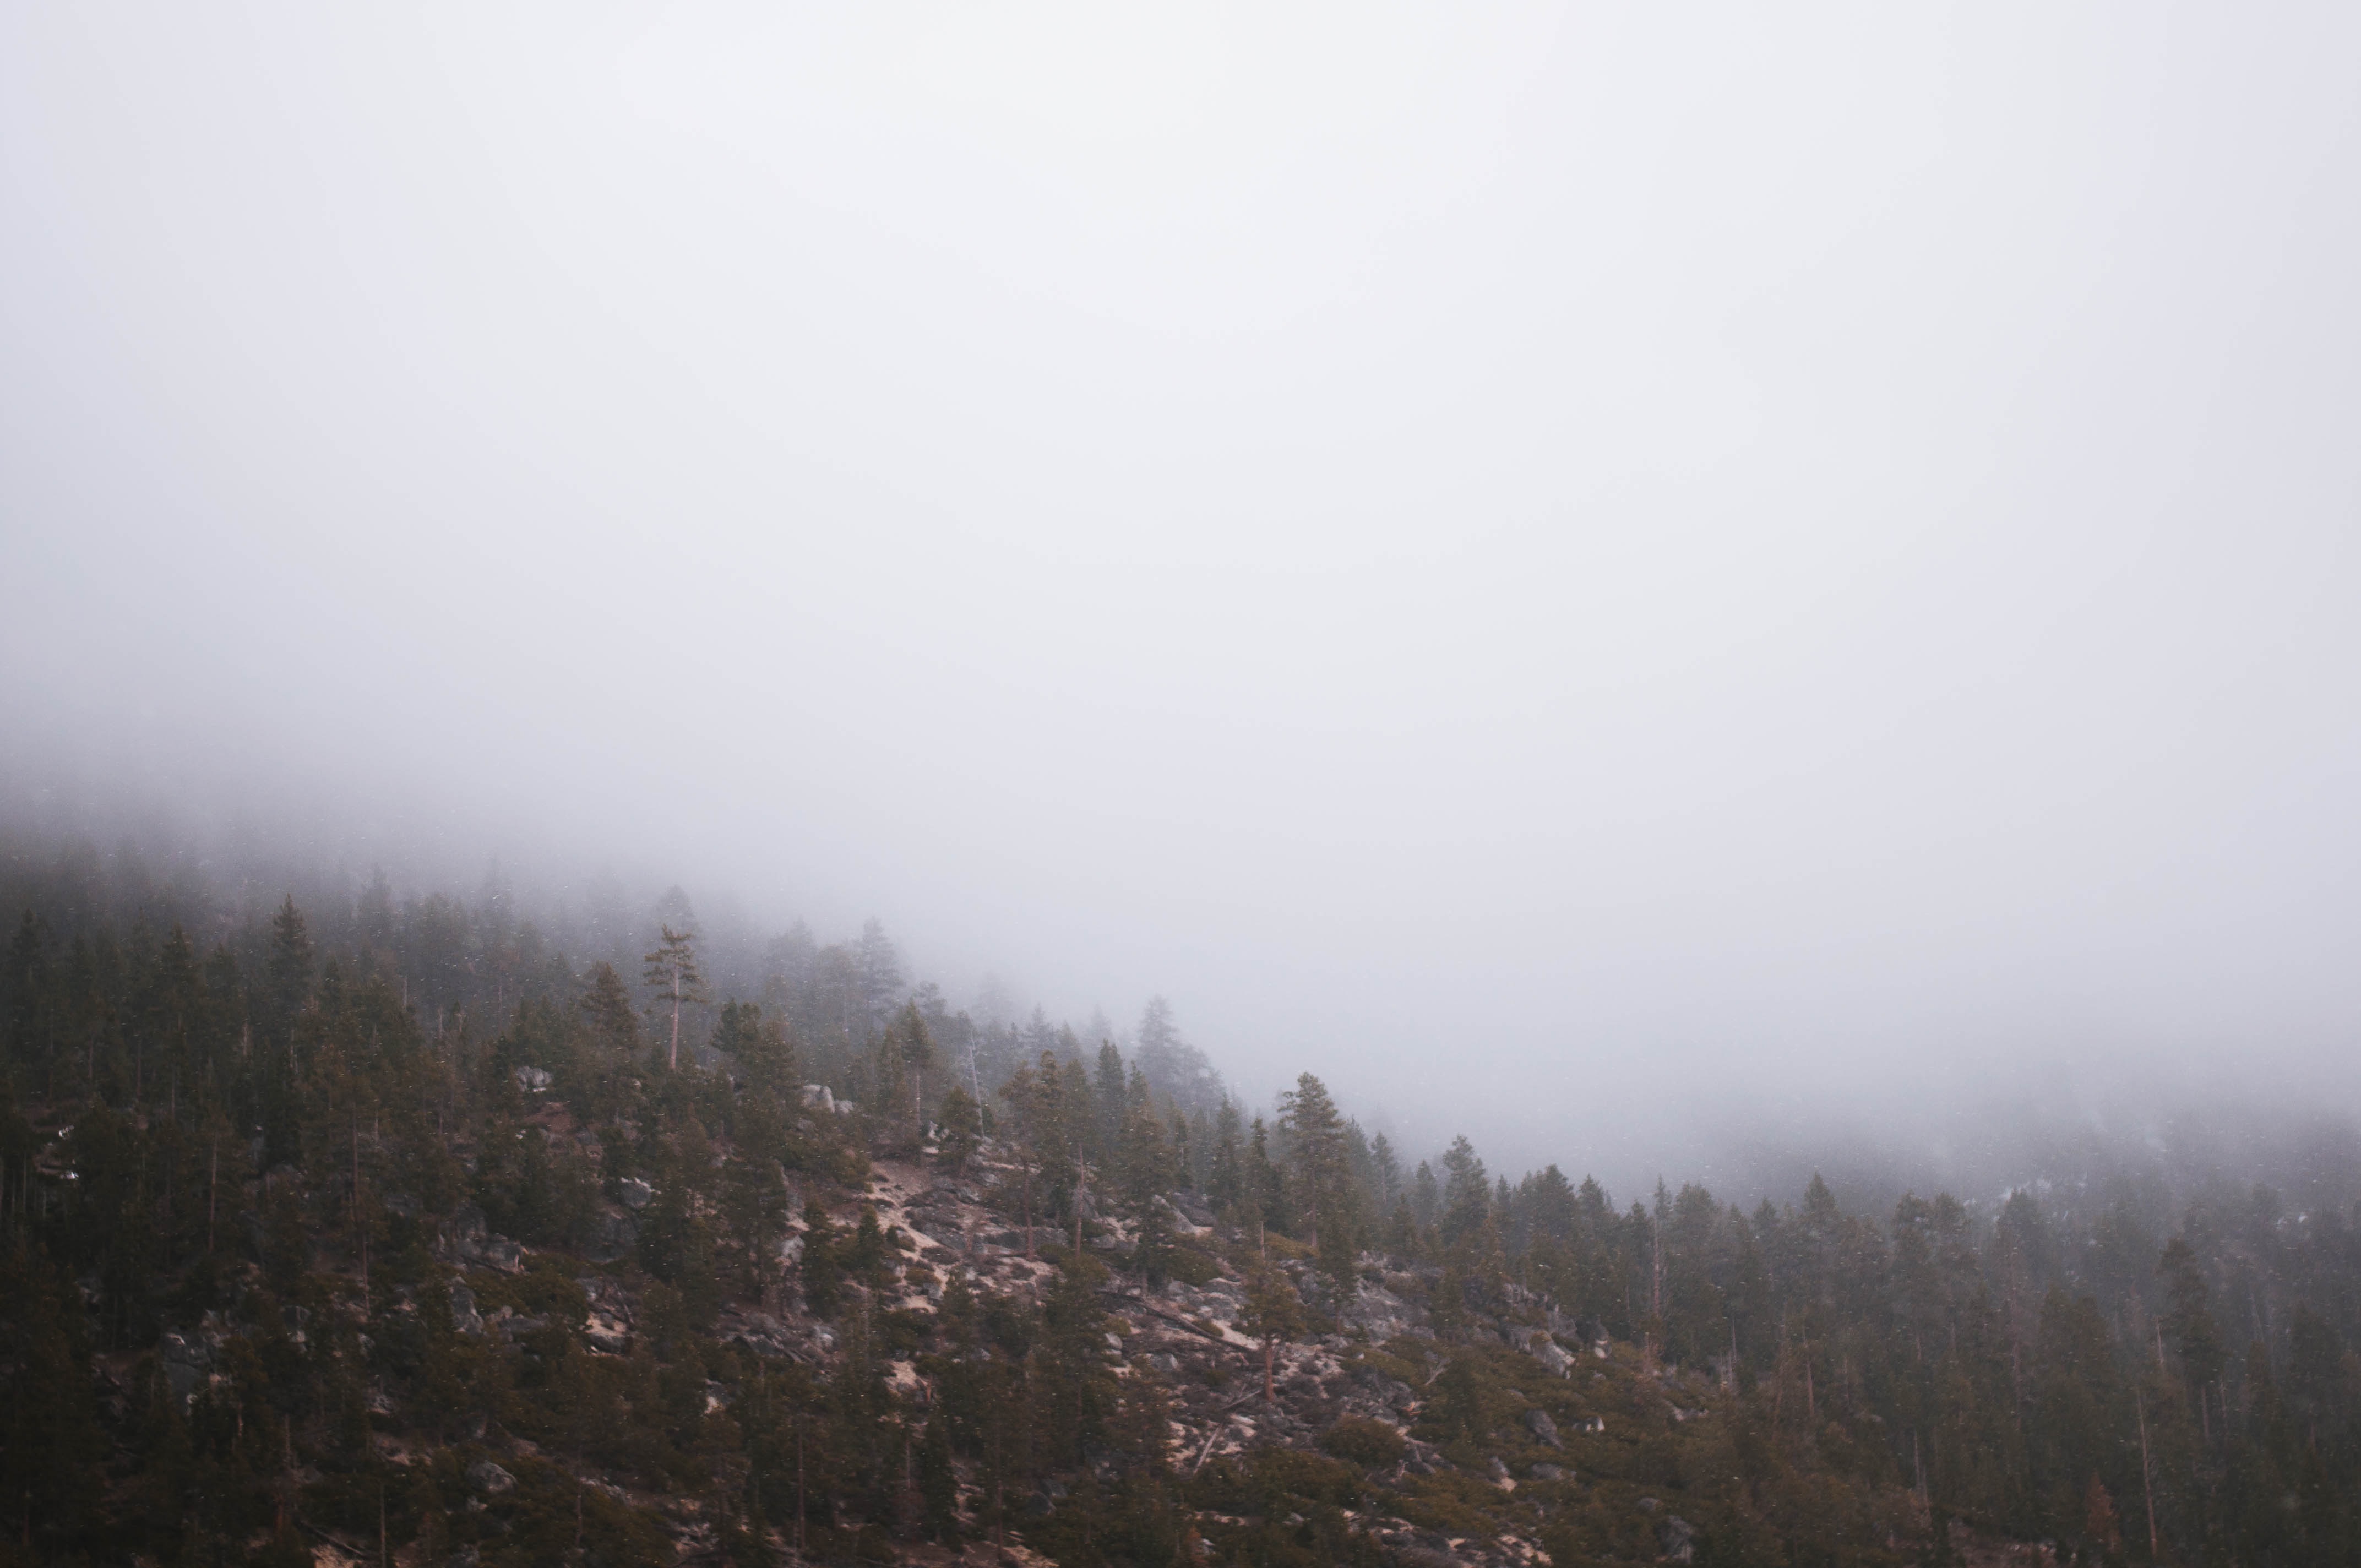
tree, nature, forest, mountain, cloud, fog, mist, sunlight, morning, hill, dawn, weather, haze, atmospheric phenomenon, atmosphere of earth